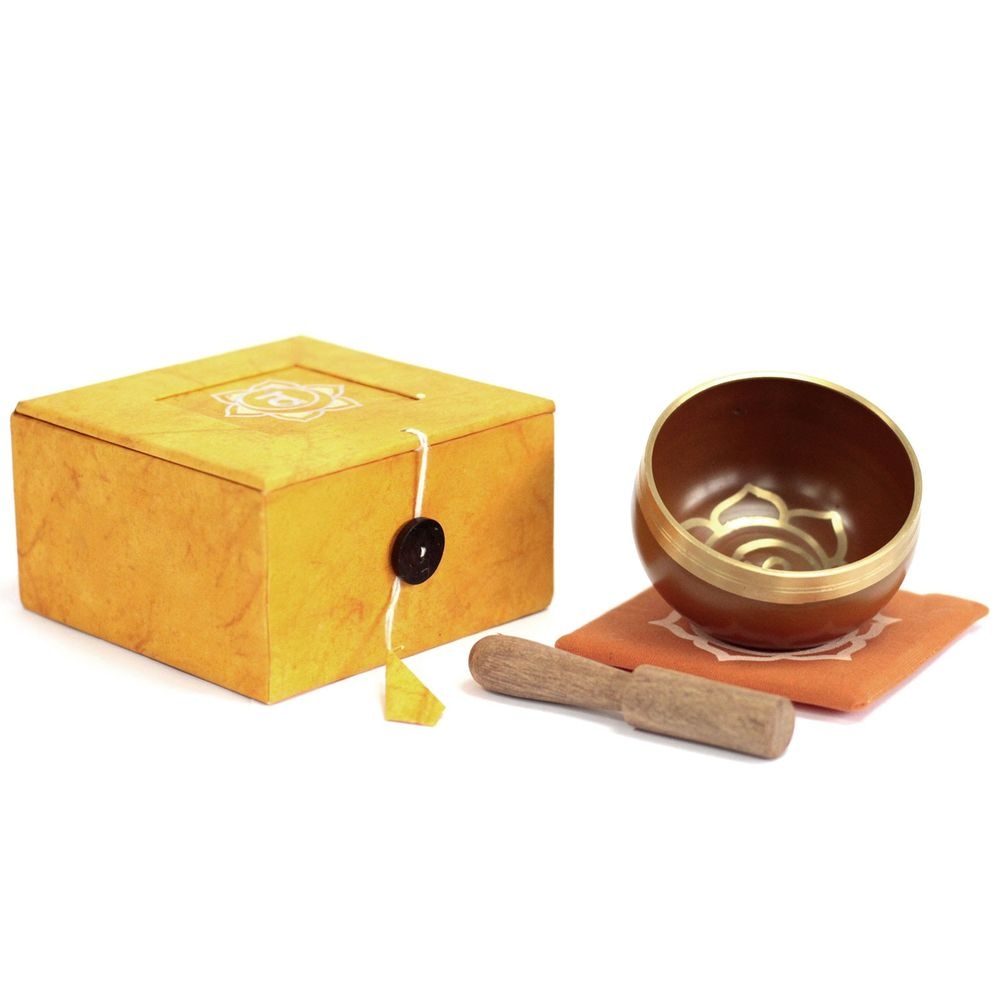
Chakra Singing Bowl - Navel
Enhance your sense of personal power and ignite your creative energy with our Chakra Singing Bowl - Navel. This beautifully crafted singing bowl is designed to resonate with the energy of the Navel Chakra, also known as the Sacral Chakra, which governs emotions, passion, creativity, and vitality. The Navel Chakra is the centre of our life force energy and is associated with feelings of joy, abundance, and sensuality. When this chakra is balanced and activated, it can unleash a vibrant flow of creativity and ignite a deep sense of inner power. Our Chakra Singing Bowl - Navel is carefully crafted to help align and harmonise the energy of this vital chakra, allowing you to tap into your innate creative potential and ignite a passion for life. Crafted with precision and care, this singing bowl produces rich and resonant tones that vibrate in harmony with the Navel Chakra's energy. Each bowl is meticulously selected and tuned to create a melodic sound that encourages the flow of creativity, emotional balance, and a deep connection to your inner self. Included with the Chakra Singing Bowl - Navel is a wooden mallet that allows you to create enchanting sounds by gently striking the bowl or running the mallet along the rim. The bowl's portable size and lightweight design makes it easy to hold and carry, enabling you to bring the transformative power of the Navel Chakra wherever you go.
Brand: Ancient Wisdom
Category: Arts & Entertainment > Hobbies & Creative Arts > Musical Instruments > Percussion > Hand Percussion > Hand Bells & Chimes